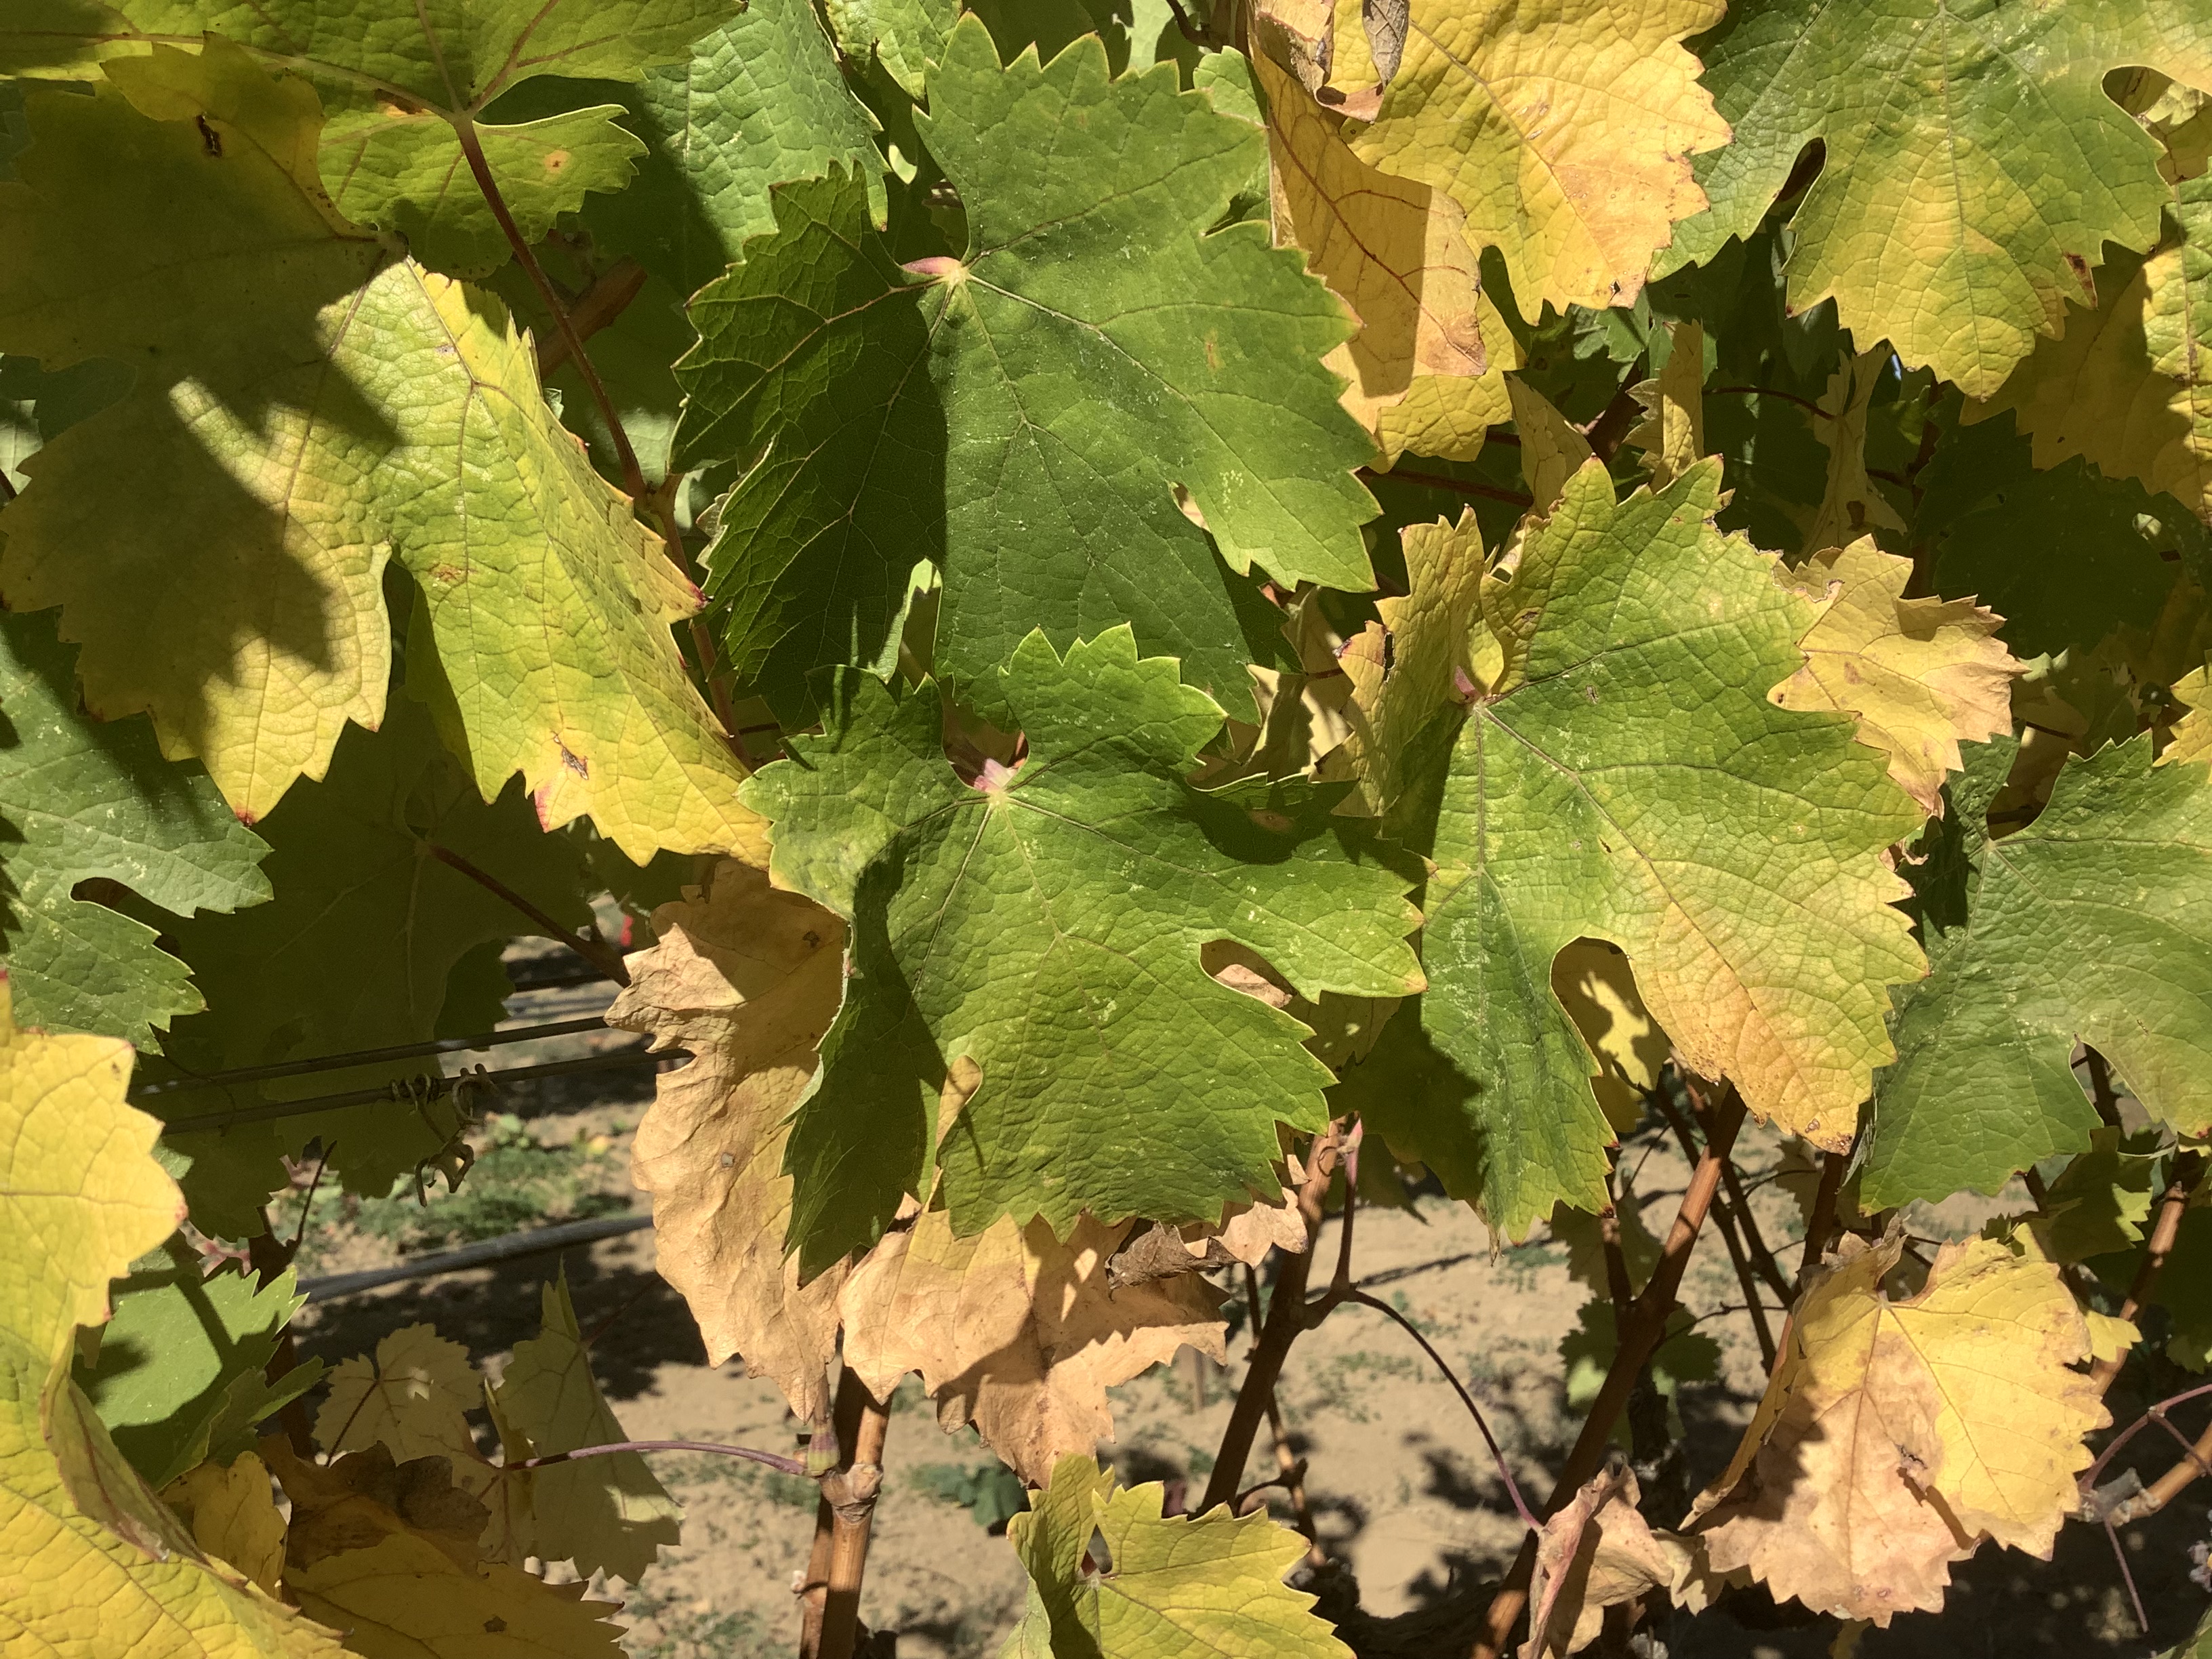
Label: No Virus